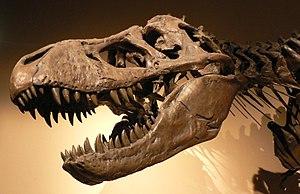
Ce guide phylogénétique illustré du monde animal permet, pour l'ensemble des groupes animaux, d'accéder directement aux images entreposées sur le site de Wikimedia Commons. L'accès peut se faire soit de manière simplifiée vers les principaux grands groupes, soit de façon plus ciblée via un arbre phylogénétique. Cet arbre est tiré de l'ouvrage de Guillaume Lecointre et Hervé Le Guyader : Classification phylogénétique du vivant. Pour un arbre phylogénétique plus détaillé, voir l'arbre phylogénétique de Wikipédia.
Le Monde perdu est un roman de Michael Crichton, publié aux États-Unis en 1995. C'est la suite de Jurassic Park du même auteur paru en 1990.
Cette page a pour objet de présenter un arbre phylogénétique des Dinosauria, c'est-à-dire un cladogramme mettant en lumière les relations de parenté existant entre leurs différents groupes, telles que les dernières analyses reconnues les proposent. Ce n'est qu'une possibilité, et les principaux débats qui subsistent au sein de la communauté scientifique sont brièvement présentés ci-dessous, avant la bibliographie.